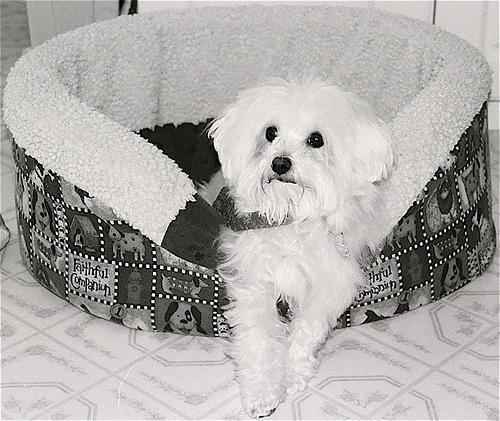
Maltese_dog